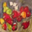
Label: sweet_pepper